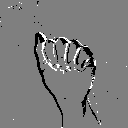
ASL letter: a